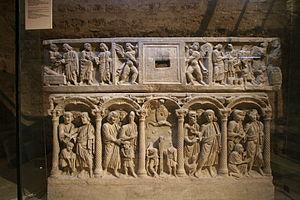
Basilique de Saint-Maximin (département du Var). Sarcophage paléochrétien dit de "" Saint Sidoine"" (fin IV°-début V° siècle] se trouvant dans la crypte de l'église."
La basilique de Sainte Marie-Madeleine de Saint-Maximin-la-Sainte-Baume, achevée en 1532 est le plus important édifice religieux de style gothique bâti en Provence.